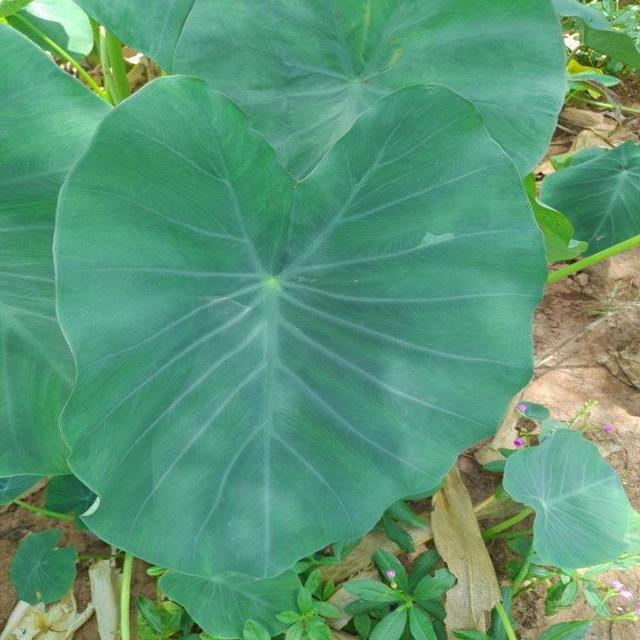
Label: Healthy